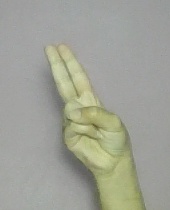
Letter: taa